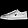
Label: Sneaker